History of Timbuktu

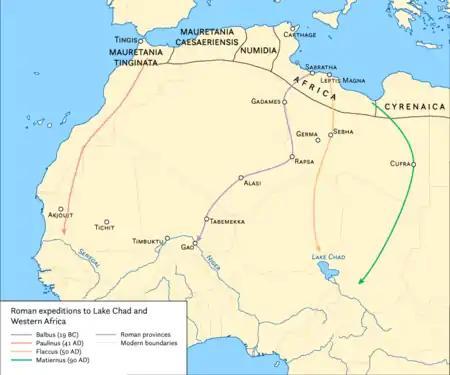
Roman expeditions into the African continent

The Roman historian Gaius Plinius Secundus wrote that there were two expeditions into the Sahara Desert conducted by the Roman Army that reached modern-day Timbuktu. The first was carried out in 19 BC by the politician Lucius Cornelius Balbus, along with a small group of legionaries, and another repeated in 70 AD by the commander of Legio III Augusta, named Festus. However, this second expedition has been disputed.